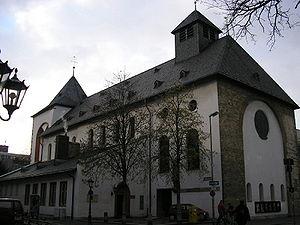
L'Église Saint-Jean, la plus ancienne église de Mayence.